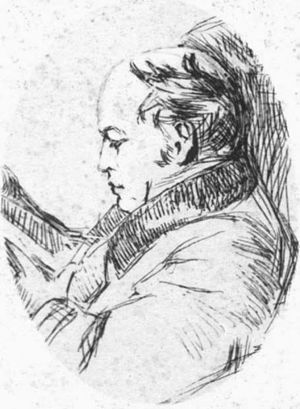
Jules Mohl
Jules Mohl var en tysk-fransk orientalist, bror til Robert og Hugo von Mohl.